Aride Island

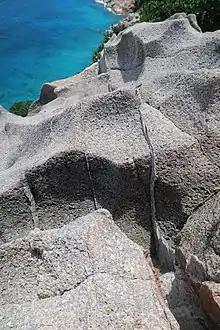
Granite rock in the cliff of Gros la Tête – Aride Island. The thin (1-3 cms. wide) brighter layers are quartz veins, formed during the late stages of crystallization of granitic magmas. They are also sometimes called “hydrothermal veins”

The only human inhabitants are the reserve's staff; currently four Seychellois rangers, two expatriate Conservation Officers and two volunteers. They live in the main village of the island, La Cour, on the south side of the island.